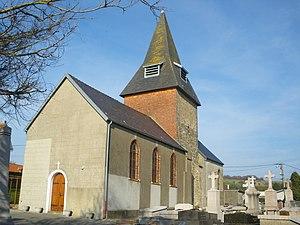
Vue de l'église Saint-Martin de Leubringhen.
Leubringhen est une commune française située dans le département du Pas-de-Calais en région Hauts-de-France.